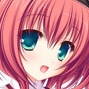
Portrait style: Anime Portrait